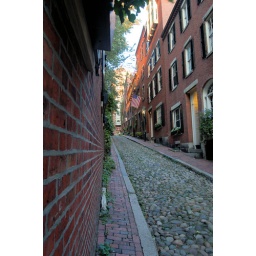
Old cobble stone road in the heart of Beacon Hill.